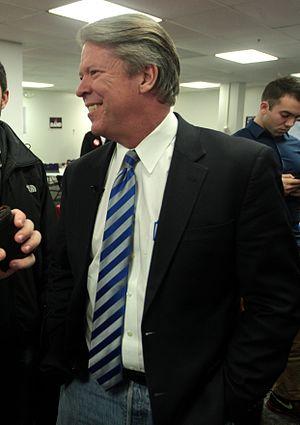
Major Garrett est un journaliste américain. Il est correspondant à la Maison-Blanche pour CBS News et anime The Takeout Podcast.